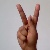
The image shows a hand gesture representing the letter 'K' in Indian Sign Language.